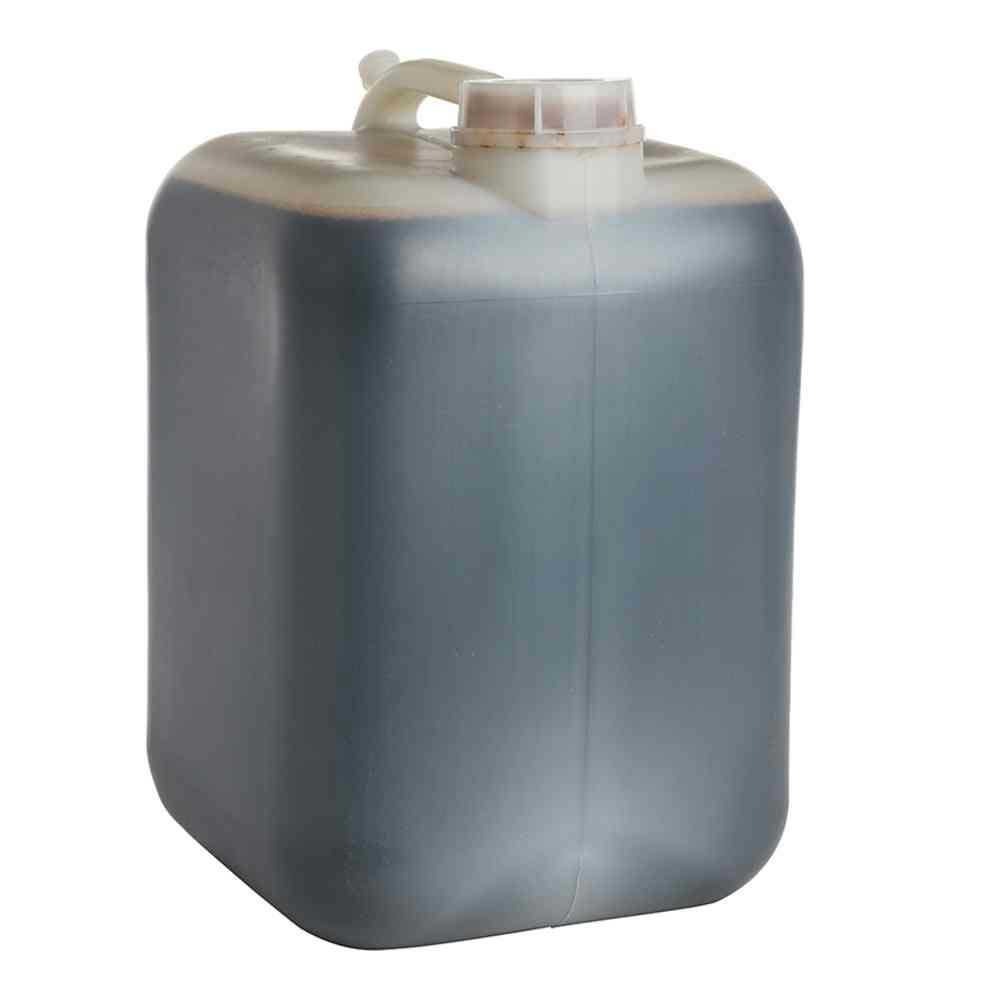
Item Name: San J 50 Percent Less Sodium Gluten Free Vegan Tamari Sauce, 5 Gallon -- 1 each.
Value: 640.0
Unit: Fl Oz

Price: 202.78